Azerbaijan

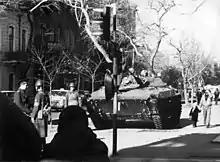
Soviet Army paratroopers during the Black January tragedy in 1990

Following the politics of "glasnost" initiated by Mikhail Gorbachev, civil unrest and ethnic strife grew in various regions of the Soviet Union, including Nagorno-Karabakh, an autonomous region of the Azerbaijan SSR. The disturbances in Azerbaijan, in response to Moscow's indifference to an already heated conflict, resulted in calls for independence and secession, which culminated in the Black January events in Baku. Later in 1990, the Supreme Council of the Azerbaijan SSR dropped the words "Soviet Socialist" from the title, adopted the "Declaration of Sovereignty of the Azerbaijan Republic" and restored the flag of the Azerbaijan Democratic Republic as the state flag. As a consequence of the failed 1991 Soviet coup attempt in Moscow, the Supreme Council of Azerbaijan adopted a Declaration of Independence on 18 October 1991 which was affirmed by a nationwide referendum in December, while the Soviet Union officially ceased to exist on 26 December. The country celebrates its Day of Restoration of Independence on 18 October.